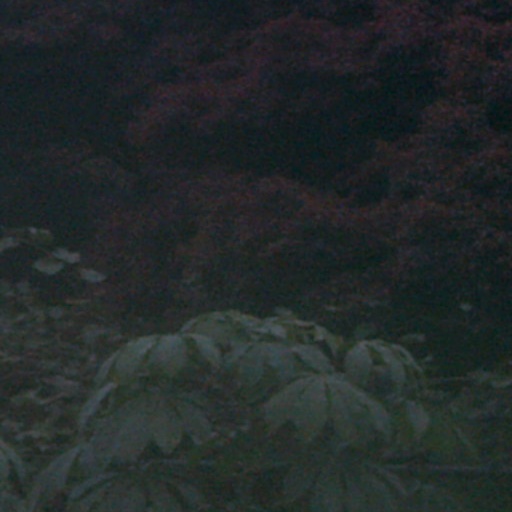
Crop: cassava